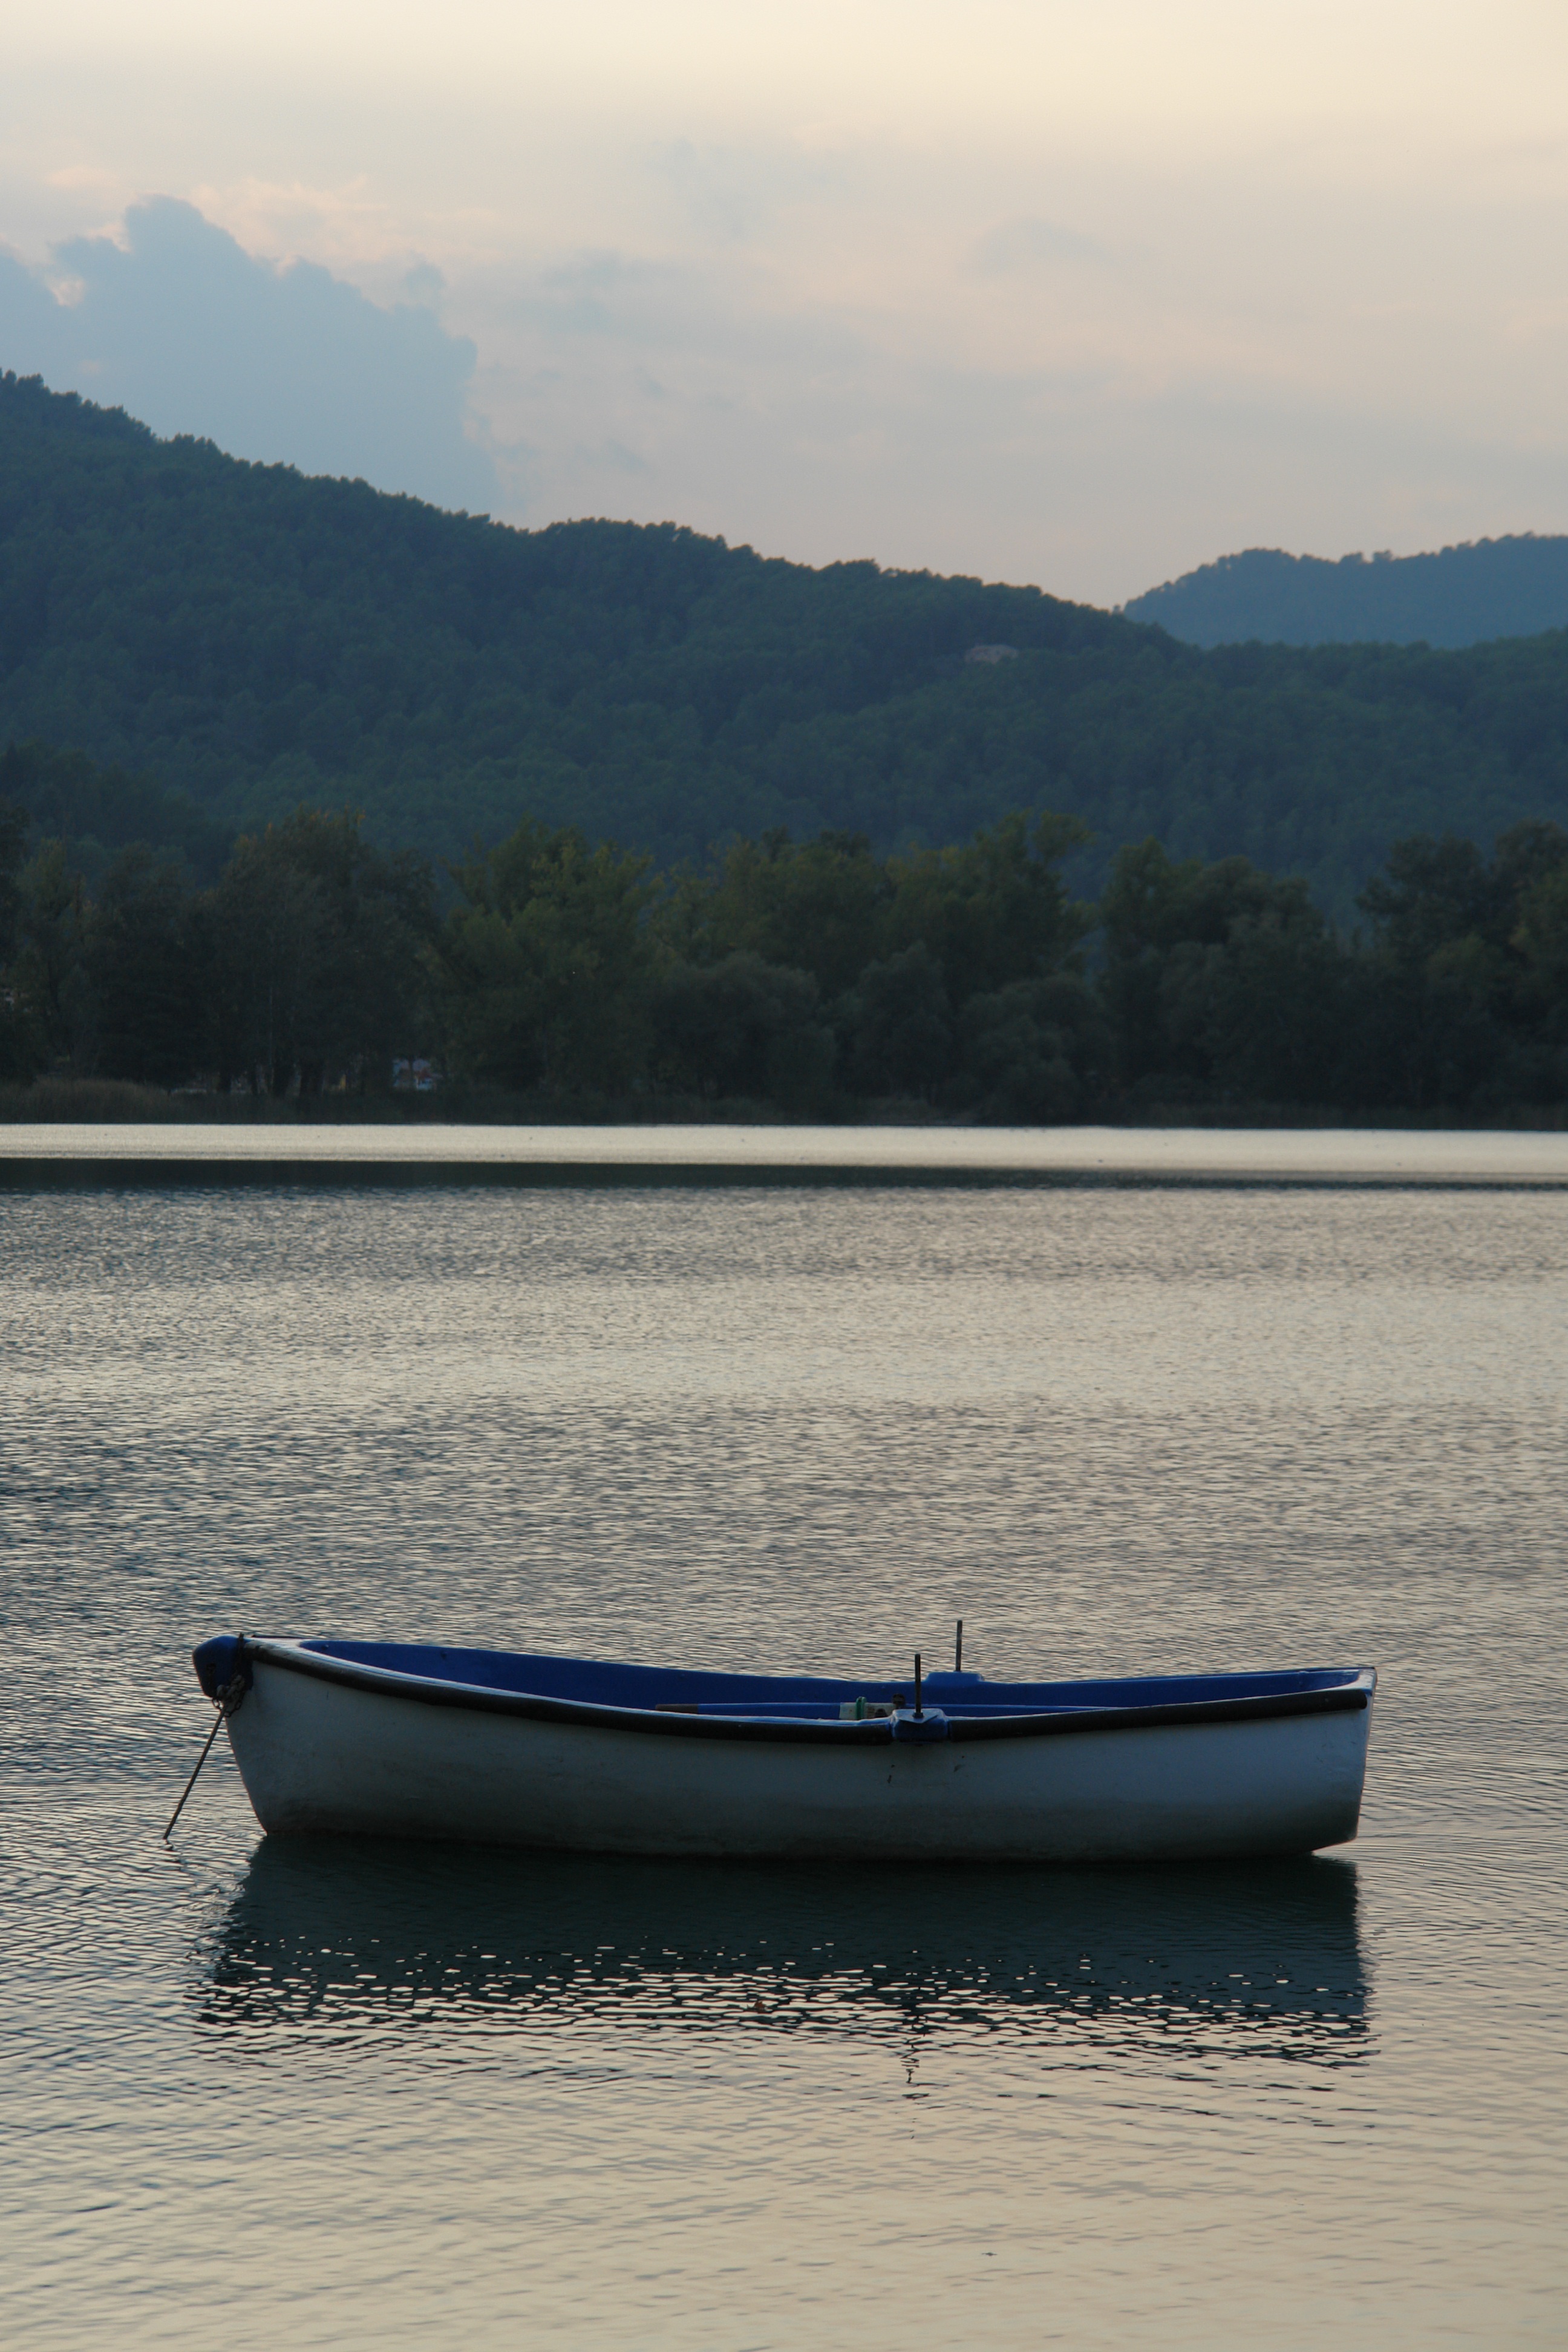
sea, water, boat, morning, lake, river, canoe, reflection, vehicle, bay, boating, watercraft, llac, banyoles, watercraft rowing